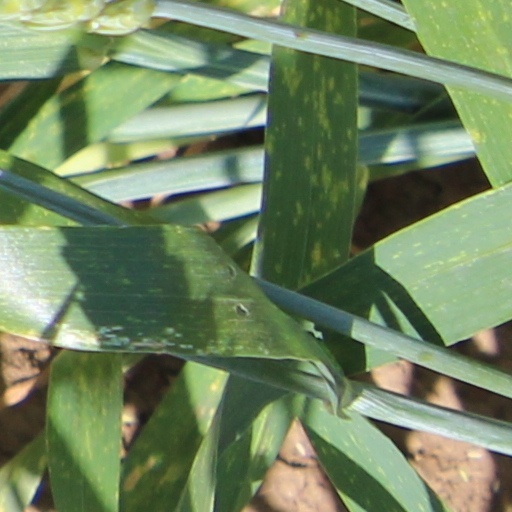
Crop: wheat